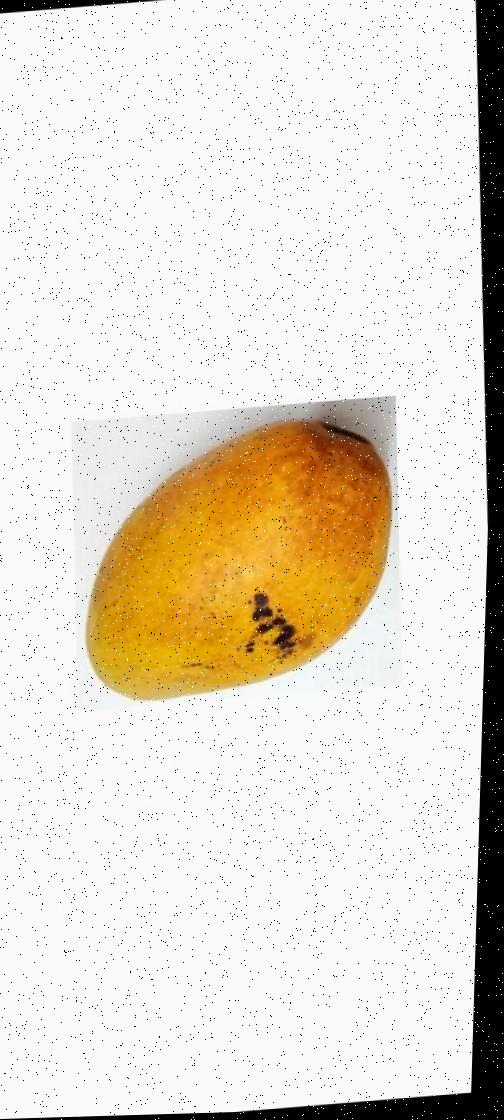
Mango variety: Bari-11